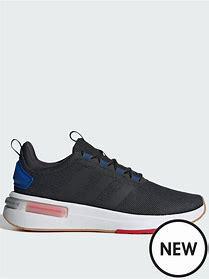
Brand: Adidas
Model: Racer TR23